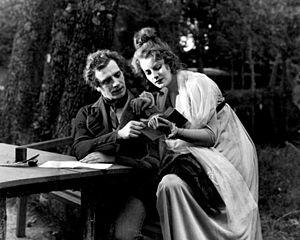
La Légende de Gösta Berling est un film suédois réalisé par Mauritz Stiller, sorti en 1924.
Lars Hanson est un acteur suédois, de son nom complet Lars Mauritz Hanson, né le 26 juillet 1886 à Göteborg, mort le 8 avril 1965 à Stockholm.
Le cinéma muet se caractérise par l’absence de dialogues enregistrés sur un support mécanique qui permettrait leur transport dans une salle et leur audition par un public en même temps qu'il regarderait les images, et par l’absence sur le même support de musique et de bruits ou d’ambiances sonores. En anglais, ce sont les silent films.
Julius Jaenzon, né le 8 juillet 1885 à Göteborg, mort le 17 février 1961 à Stockholm, est un directeur de la photographie et réalisateur suédois.